The Amazing Johnathan Documentary

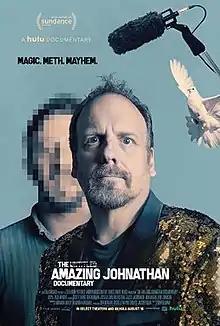
Poster

On the review aggregator Rotten Tomatoes, the film holds an approval rating of based on reviews, and an average rating of . The website's critical consensus reads, ""The Amazing Johnathan Documentary" sets out to survey a magician's final tour -- and ends up pulling off some wildly ambitious tricks of its own." Metacritic, which uses a weighted average, assigned the film a score of 52 out of 100, based on 13 critics, indicating "Mixed or average reviews".